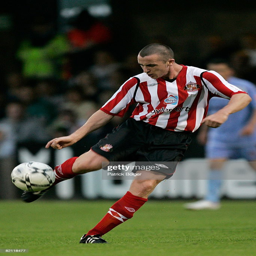
football player in action during the friendly soccer match .